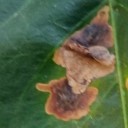
Label: Miner